Johann Nepomuk von Nostitz-Rieneck

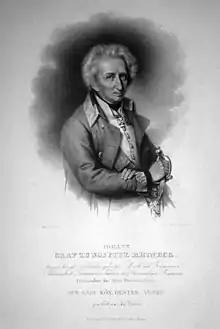
Johann Nepomuk von Nostitz-Rieneck

Johann Nepomuk von Nostitz-Rieneck (24 March 1768 – 22 October 1840) commanded a cavalry division in the army of the Austrian Empire during the Napoleonic Wars.